Yarm railway station

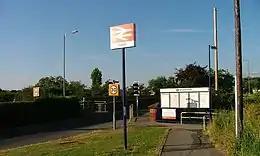
The station entrance from Green Lane, photographed in July 2006

The station is unstaffed, but a self-service ticket machine is available, which allows intending passengers to buy tickets before boarding or collect advance purchase/pre-paid tickets. The machine is located on platform 1 (bound for York/Manchester Piccadilly). There are waiting shelters, a customer help point, timetable posters and real-time information displays on both platforms. There is also a large free car park.